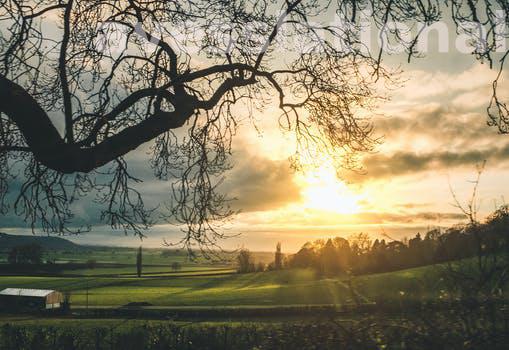
Label: Watermark